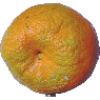
Label: Mandarine 1